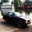
Label: automobile